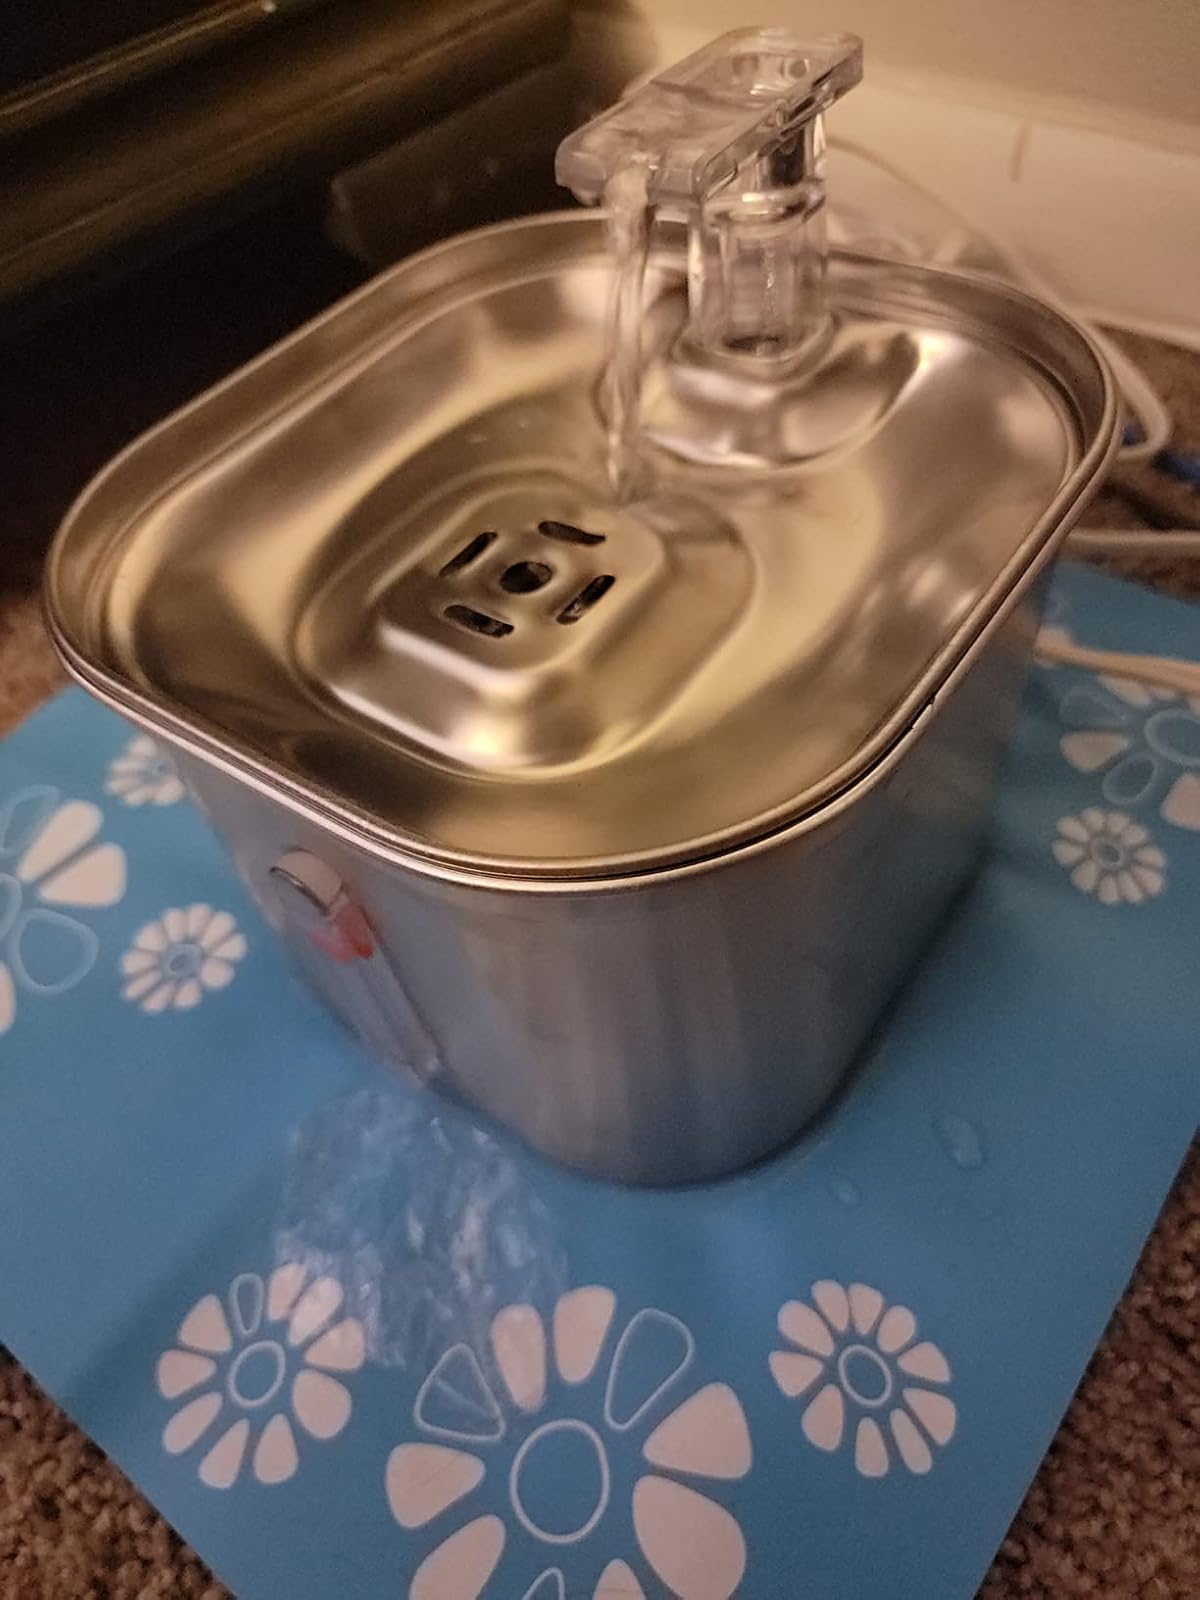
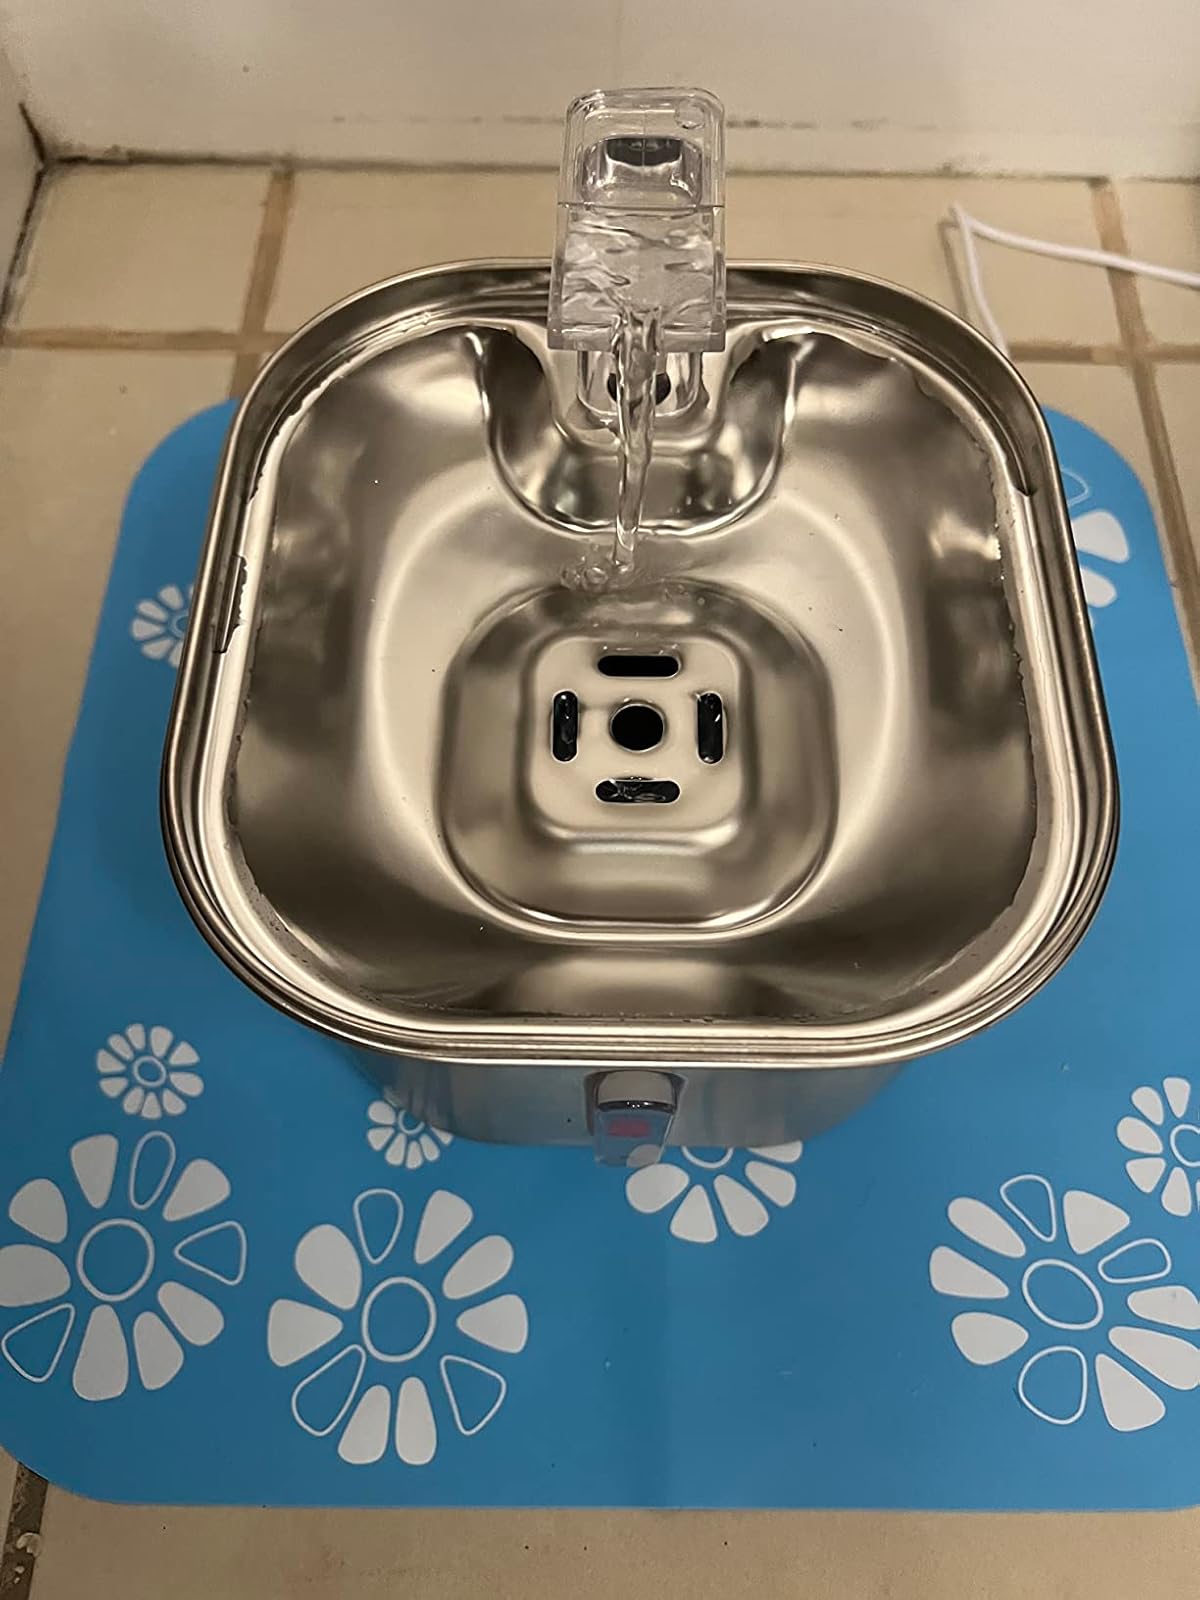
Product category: items_bowl
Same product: yes